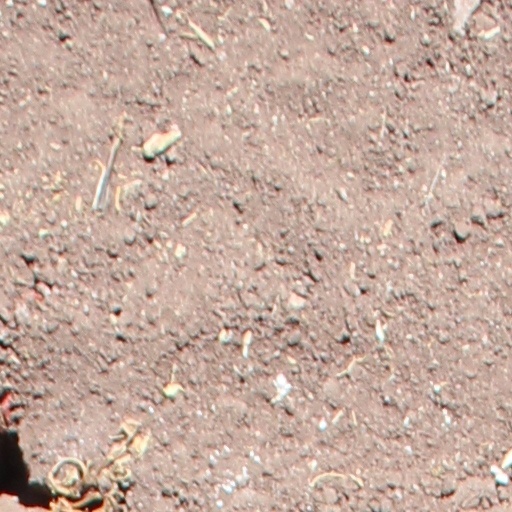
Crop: wheat